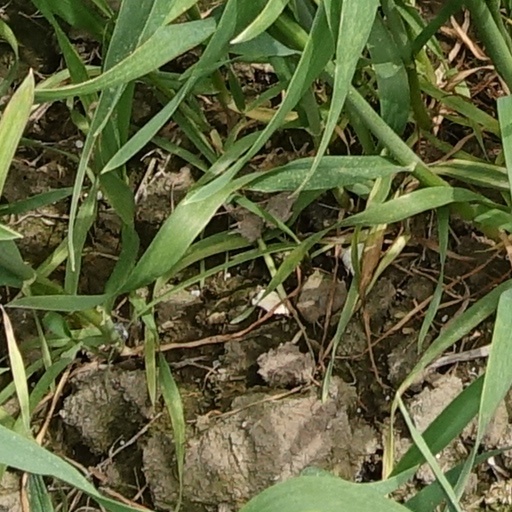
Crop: wheat